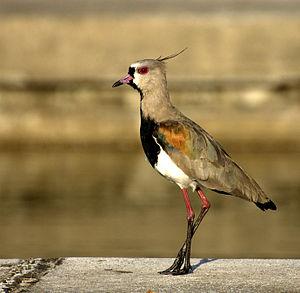
La province de Neuquén est une province d'Argentine, qui se trouve à l'extrémité nord-ouest de la Patagonie argentine. Avec une superficie de 94 378 km², elle est la plus petite province des régions australes du pays. Sa géographie s'abîme sur l'imposante Cordillère des Andes.